Surigao City

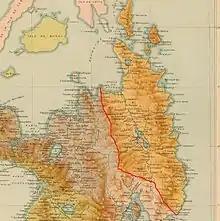

Ferdinand Magellan sailed into the Philippine Archipelago, reaching the island of Homonhon in an epic voyage of discovery and eventual circumnavigation of the world in 1521. Magellan's fleet proceeded to Limasawa through Surigao Strait, a notch north-west of the city's pelagic boundaries, before dropping anchor on the waters off the island of Cebu, ushering the Spanish colonization of the Philippines.